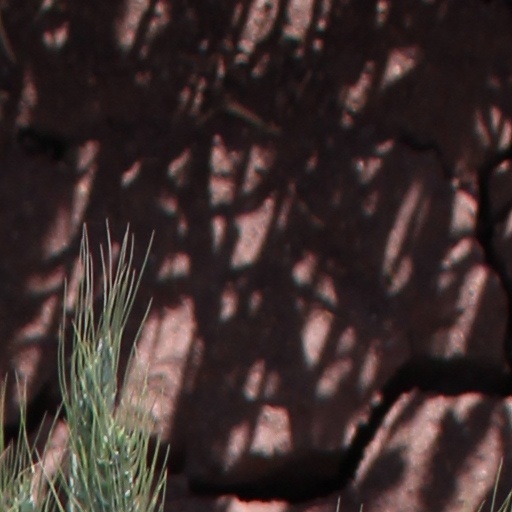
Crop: wheat